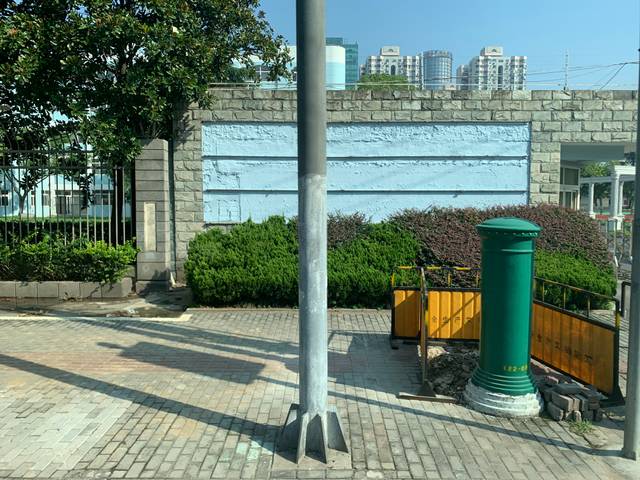
Region: China
Coordinates: 31.226, 121.517